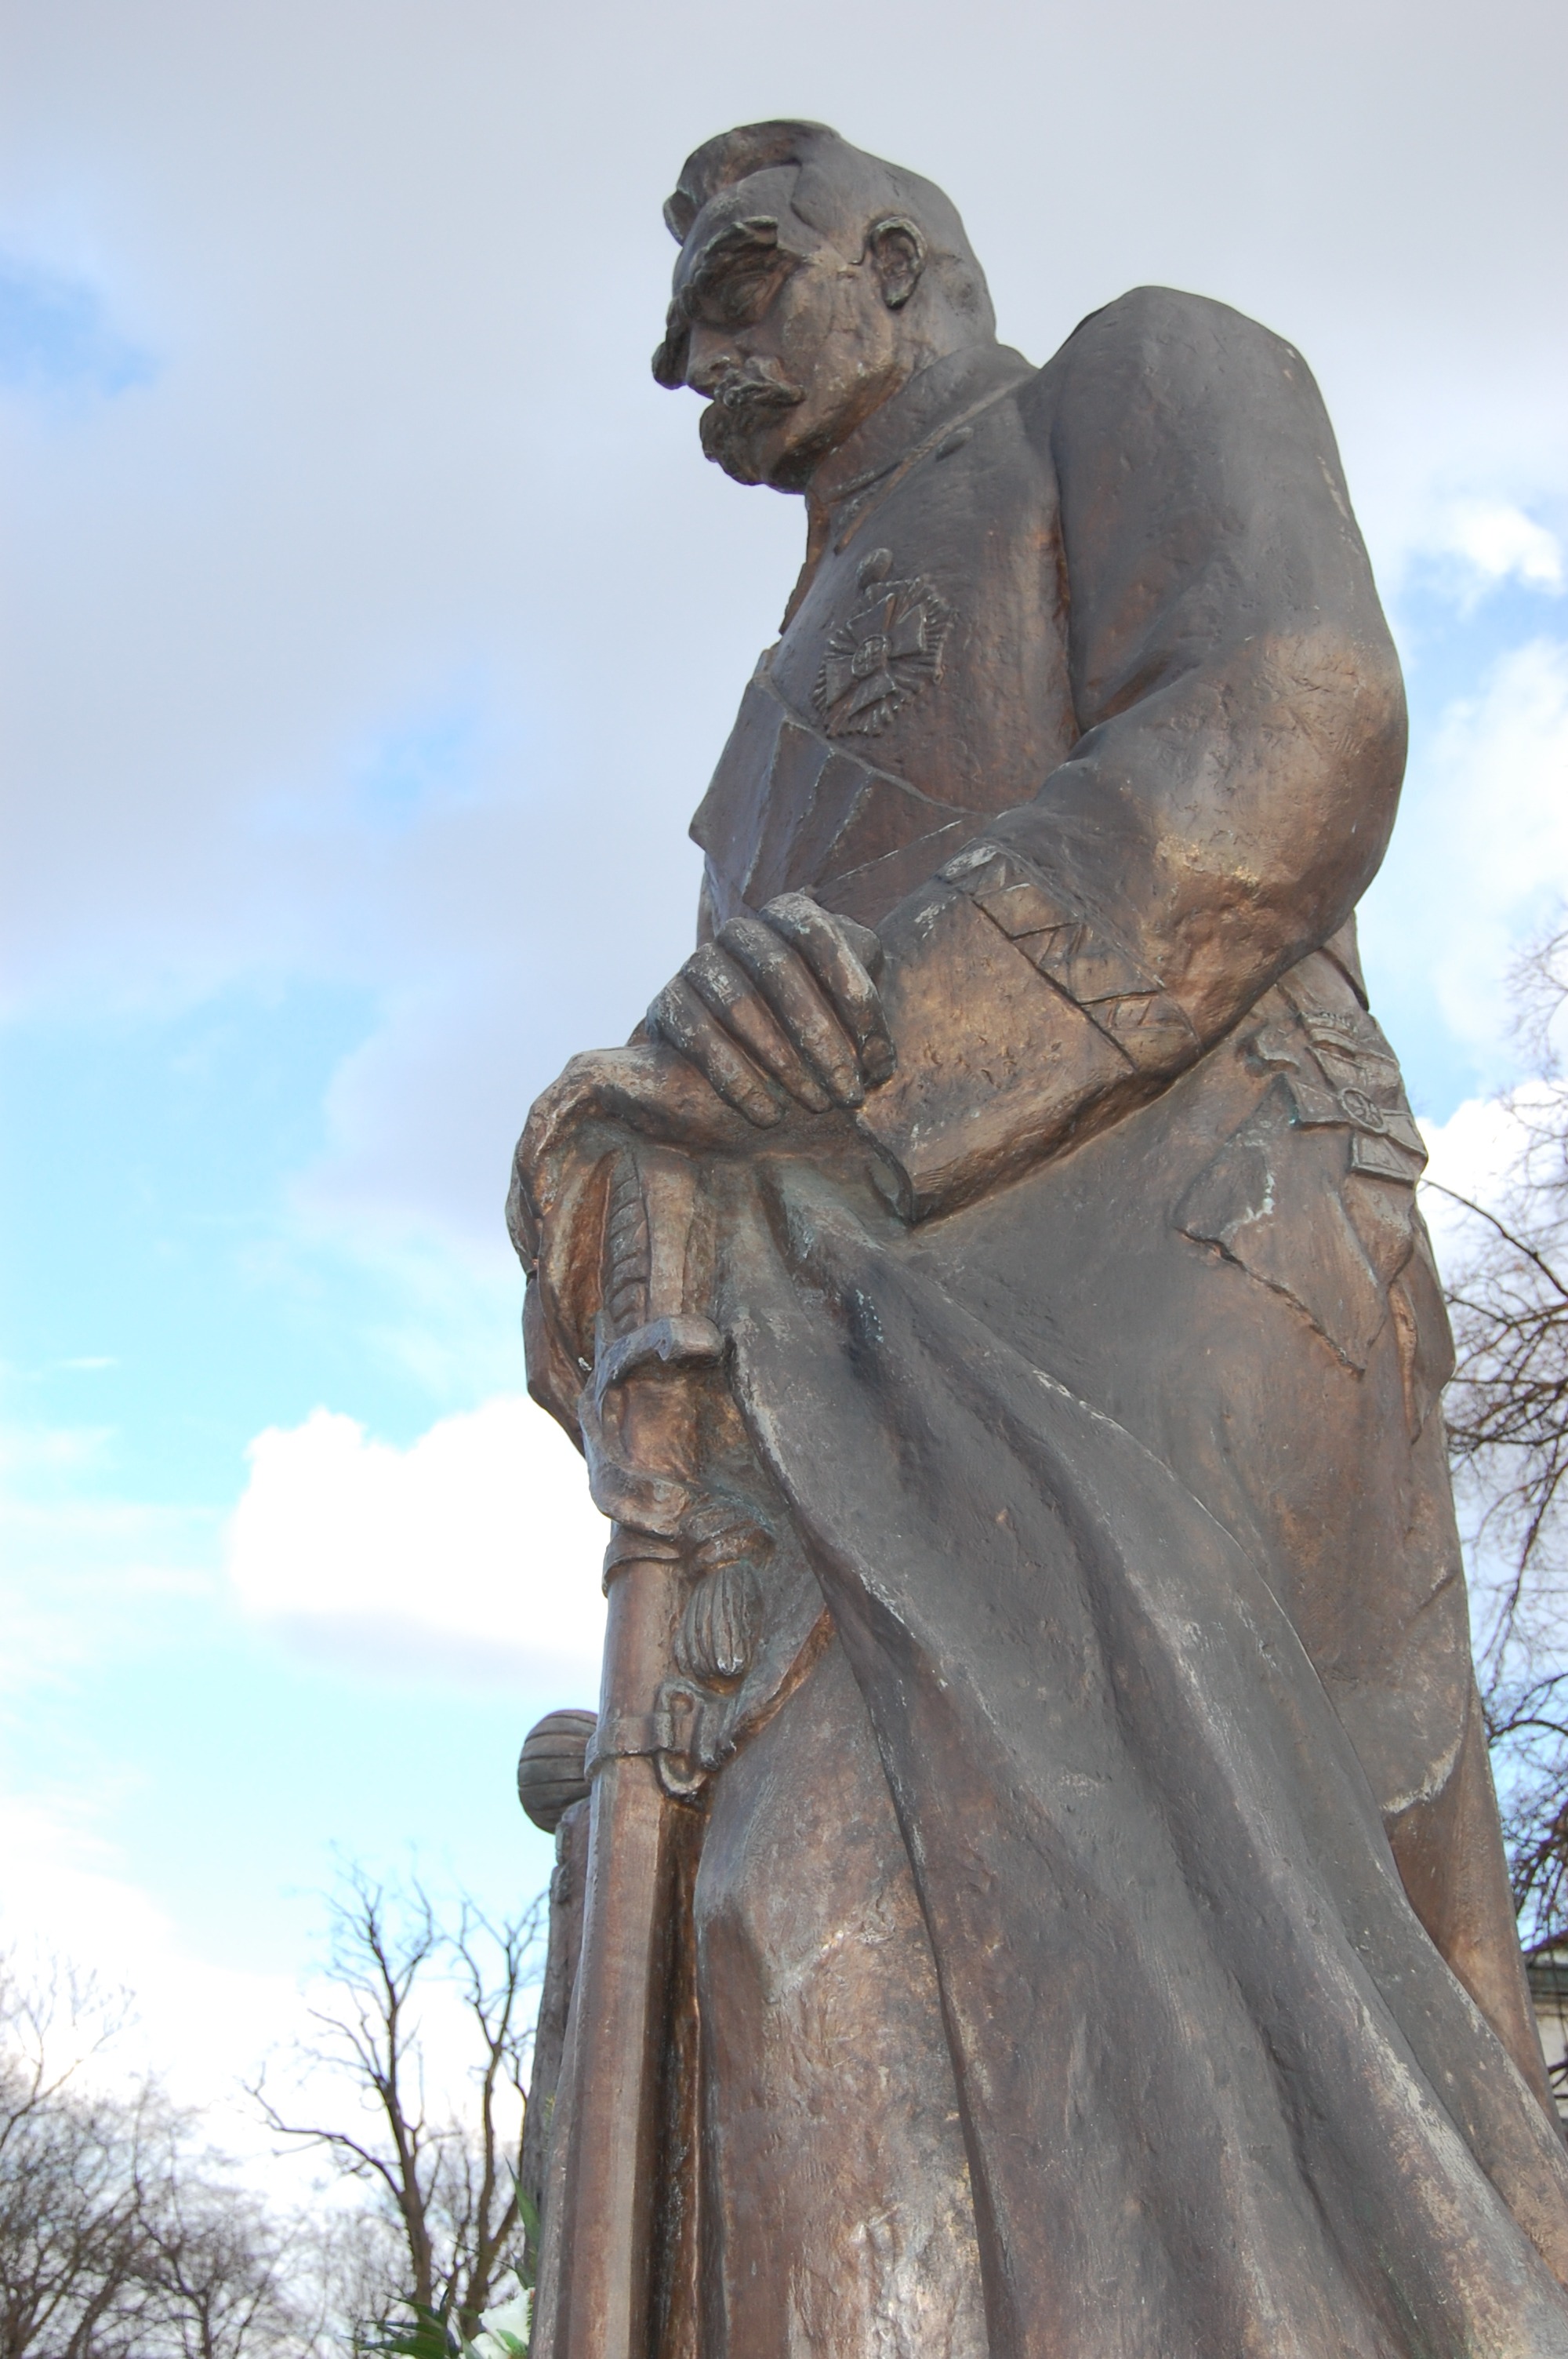
rock, monument, statue, artwork, sculpture, power, art, temple, carving, character, strong, pilsudski, marshal, the statue, ancient history, the hero